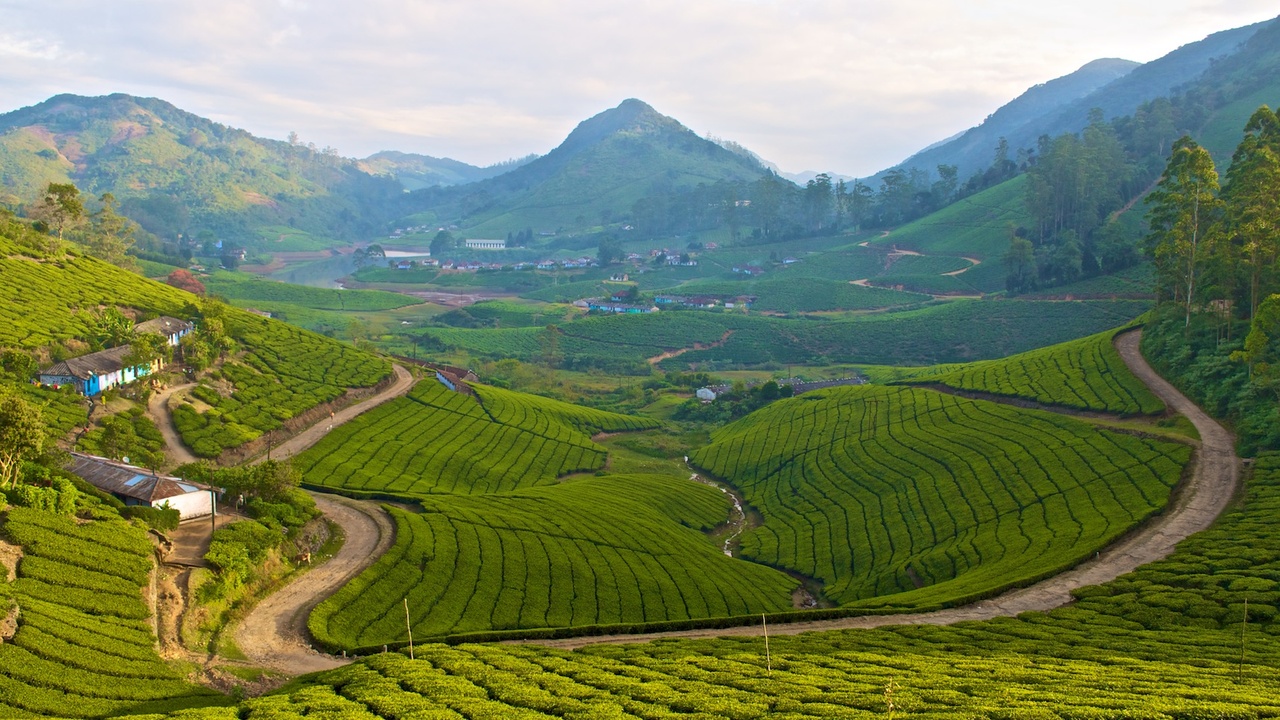
From Wiki: Meghamalai, popularly called High Wavy Mountains, is a cool and misty mountain range situated in the Western Ghats in Theni district, Tamilnadu, South India